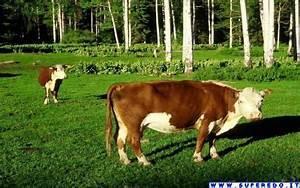
cow